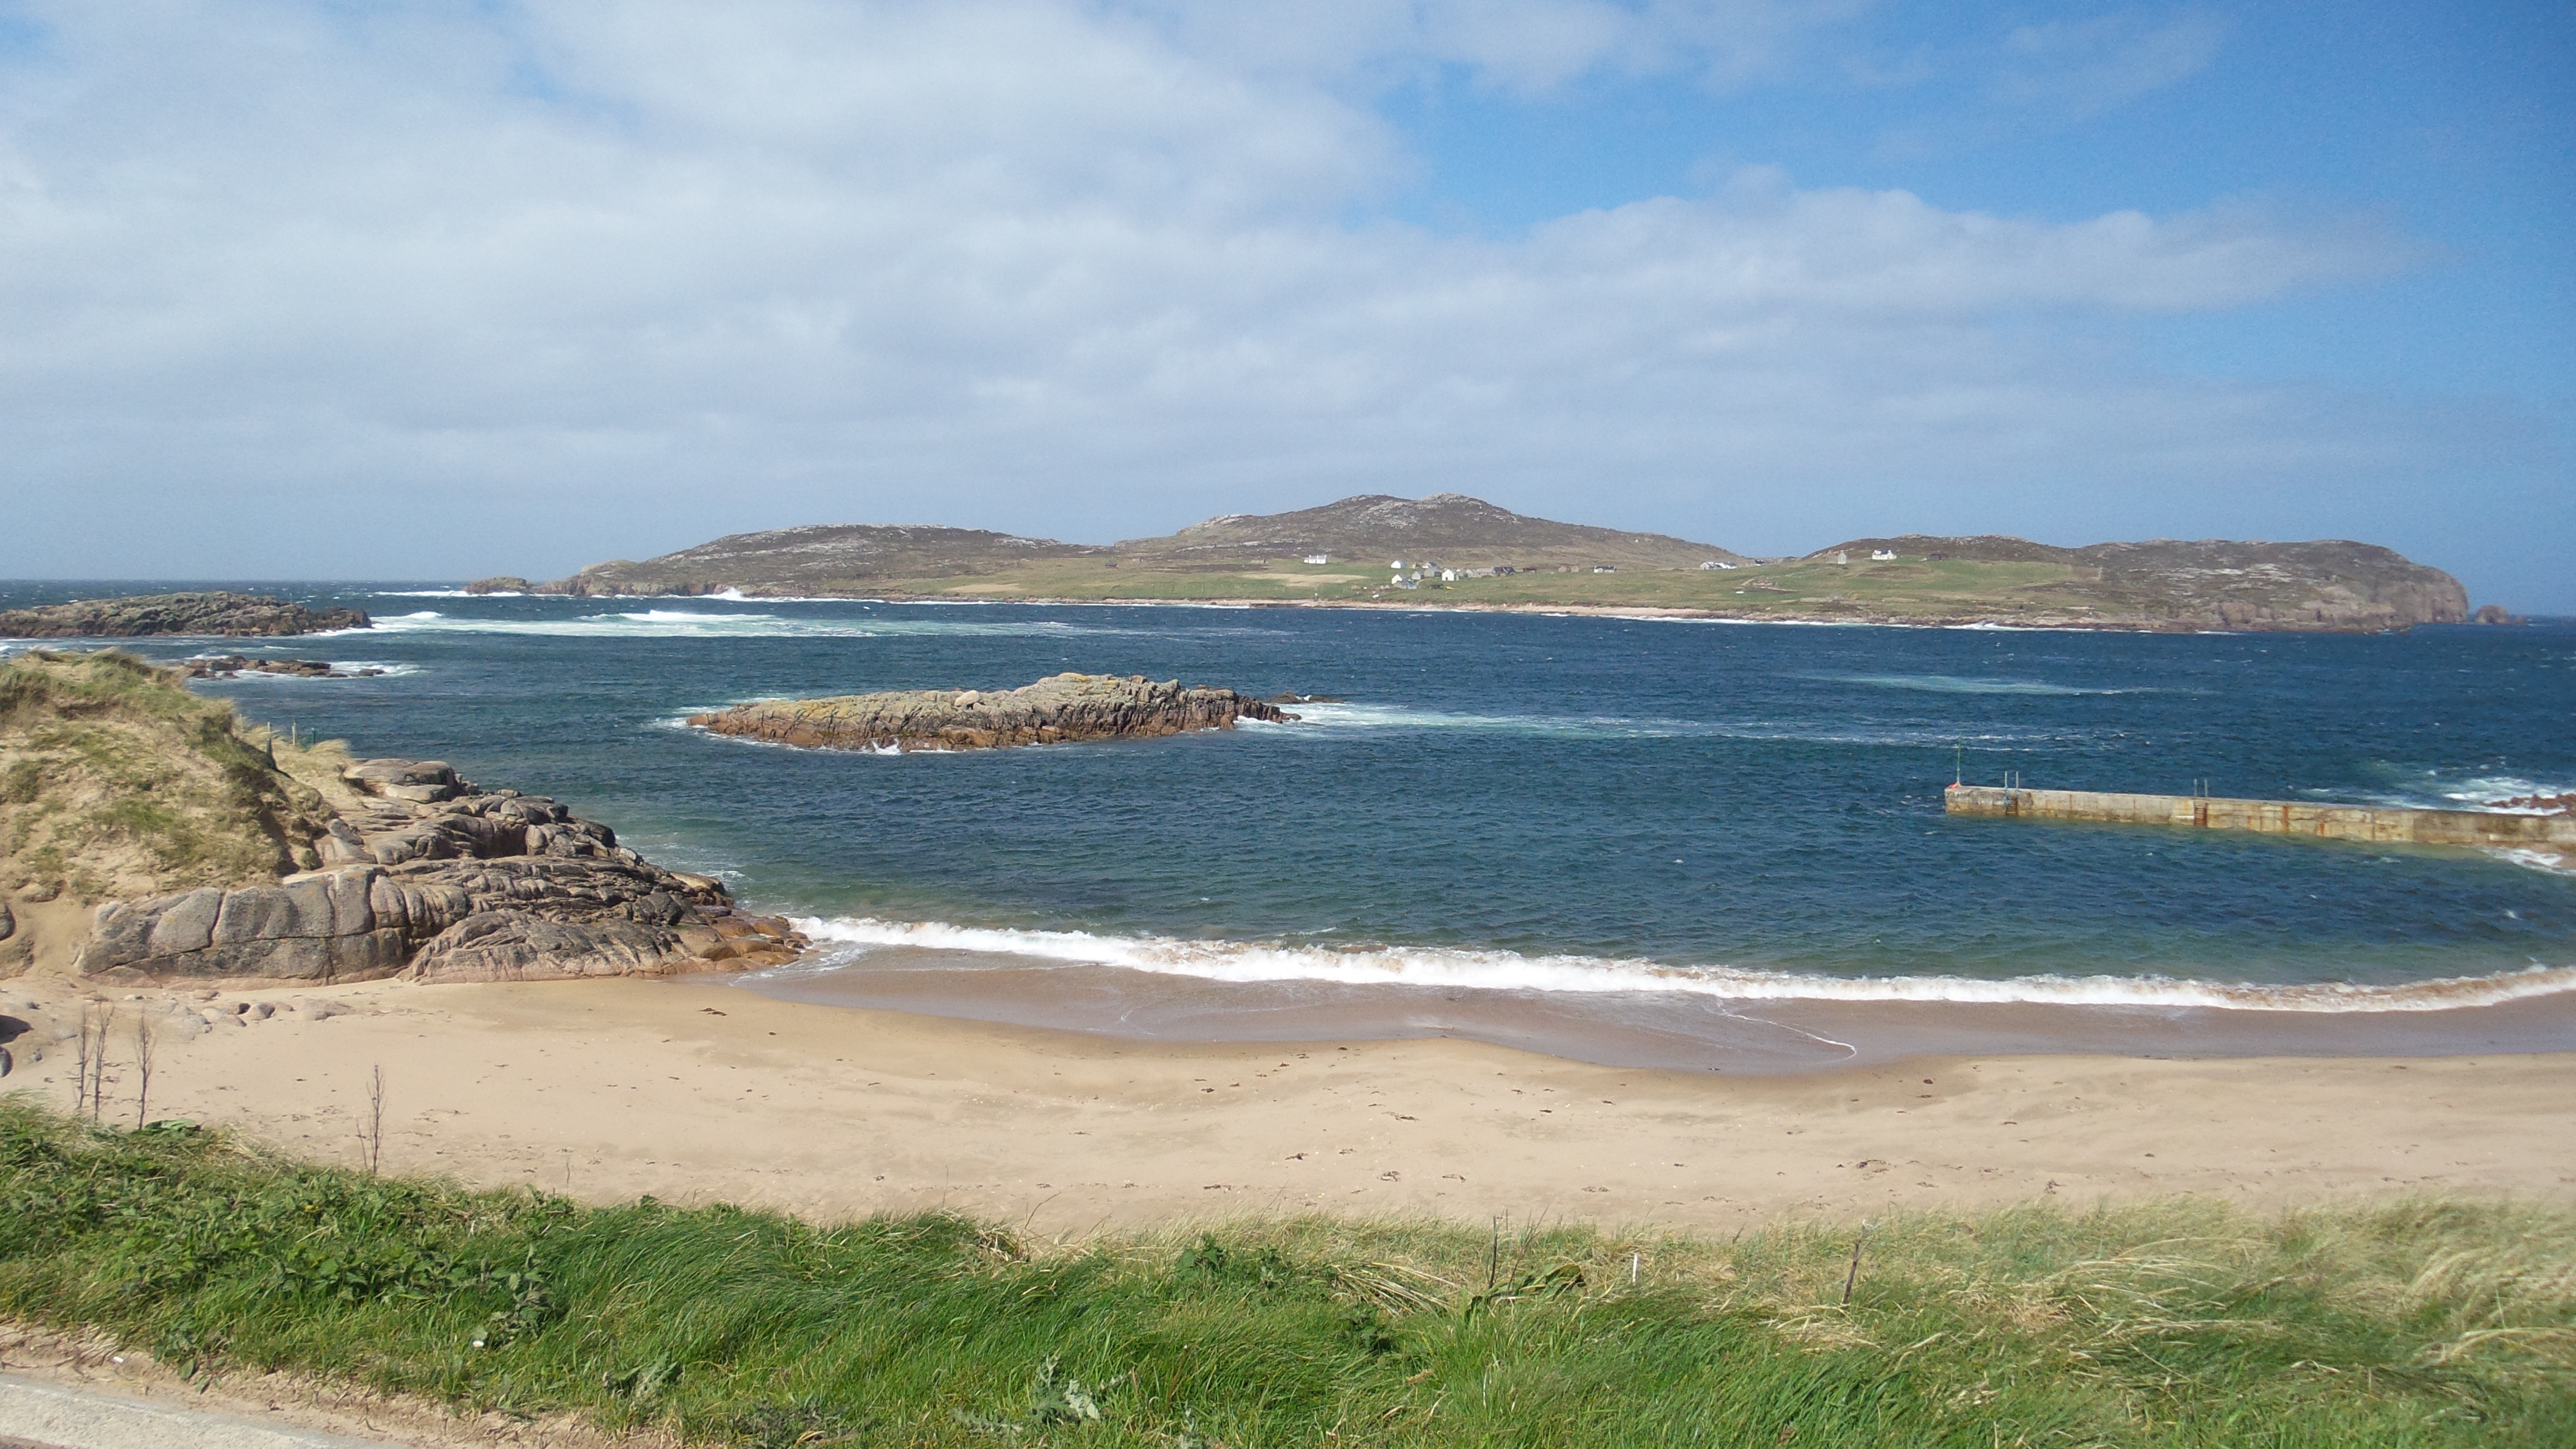
beach, landscape, sea, coast, water, sand, ocean, shore, summer, vacation, cliff, cove, bay, terrain, body of water, holidays, mountains, ireland, atlantic, cape, islet